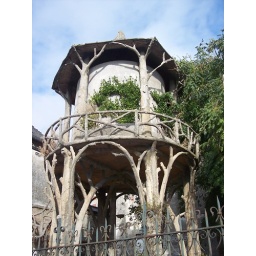
Water tower in a tree holder